Spanish colonization of the Americas

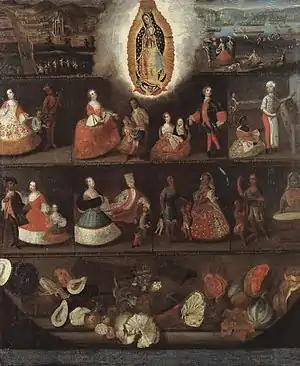
Luis de Mena, Virgin of Guadalupe and racial hierarchy, 1750. Museo de América, Madrid.

Spanish settlers sought to live in towns and cities, with governance being accomplished through the town council or "Cabildo". The cabildo was composed of the prominent residents ("vecinos") of the municipality, so that governance was restricted to a male elite, with majority of the population exercising power. Cities were governed on the same pattern as in Spain and in the Indies the city was the framework of Spanish life. The cities were Spanish and the countryside indigenous. In areas of previous indigenous empires with settled populations, the crown also melded existing indigenous rule into a Spanish pattern, with the establishment of cabildos and the participation of indigenous elites as officials holding Spanish titles. There were a variable number of councilors ("regidores"), depending on the size of the town, also two municipal judges ("alcaldes menores"), who were judges of first instance, and also other officials as police chief, inspector of supplies, court clerk, and a public herald. They were in charge of distributing land to the neighbors, establishing local taxes, dealing with the public order, inspecting jails and hospitals, preserving the roads and public works such as irrigation ditches and bridges, supervising public health, regulating festive activities, monitoring market prices, or the protection of Indians.